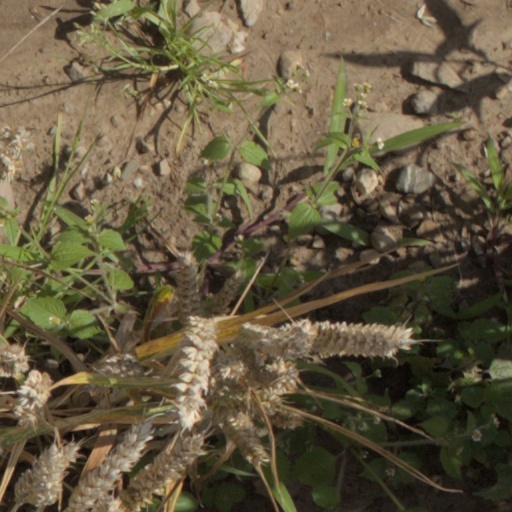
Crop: wheat